Ryan Williams (BMX rider)

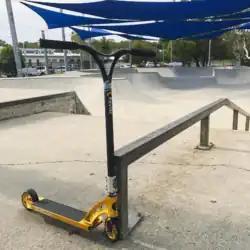
Williams' signature scooter.

In 2012, after a video of his scooter tricks went viral, Williams joined the Nitro Circus team, aged 17 and in his final year of secondary school. He continues to perform with the Nitro Circus, signing a one million dollar three-year contract in 2016.